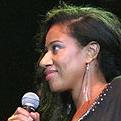
Age: 48